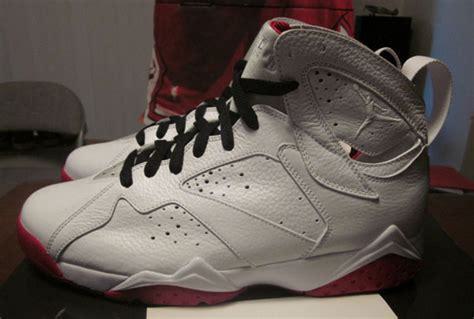
Brand: Jordan
Model: 7 Retro